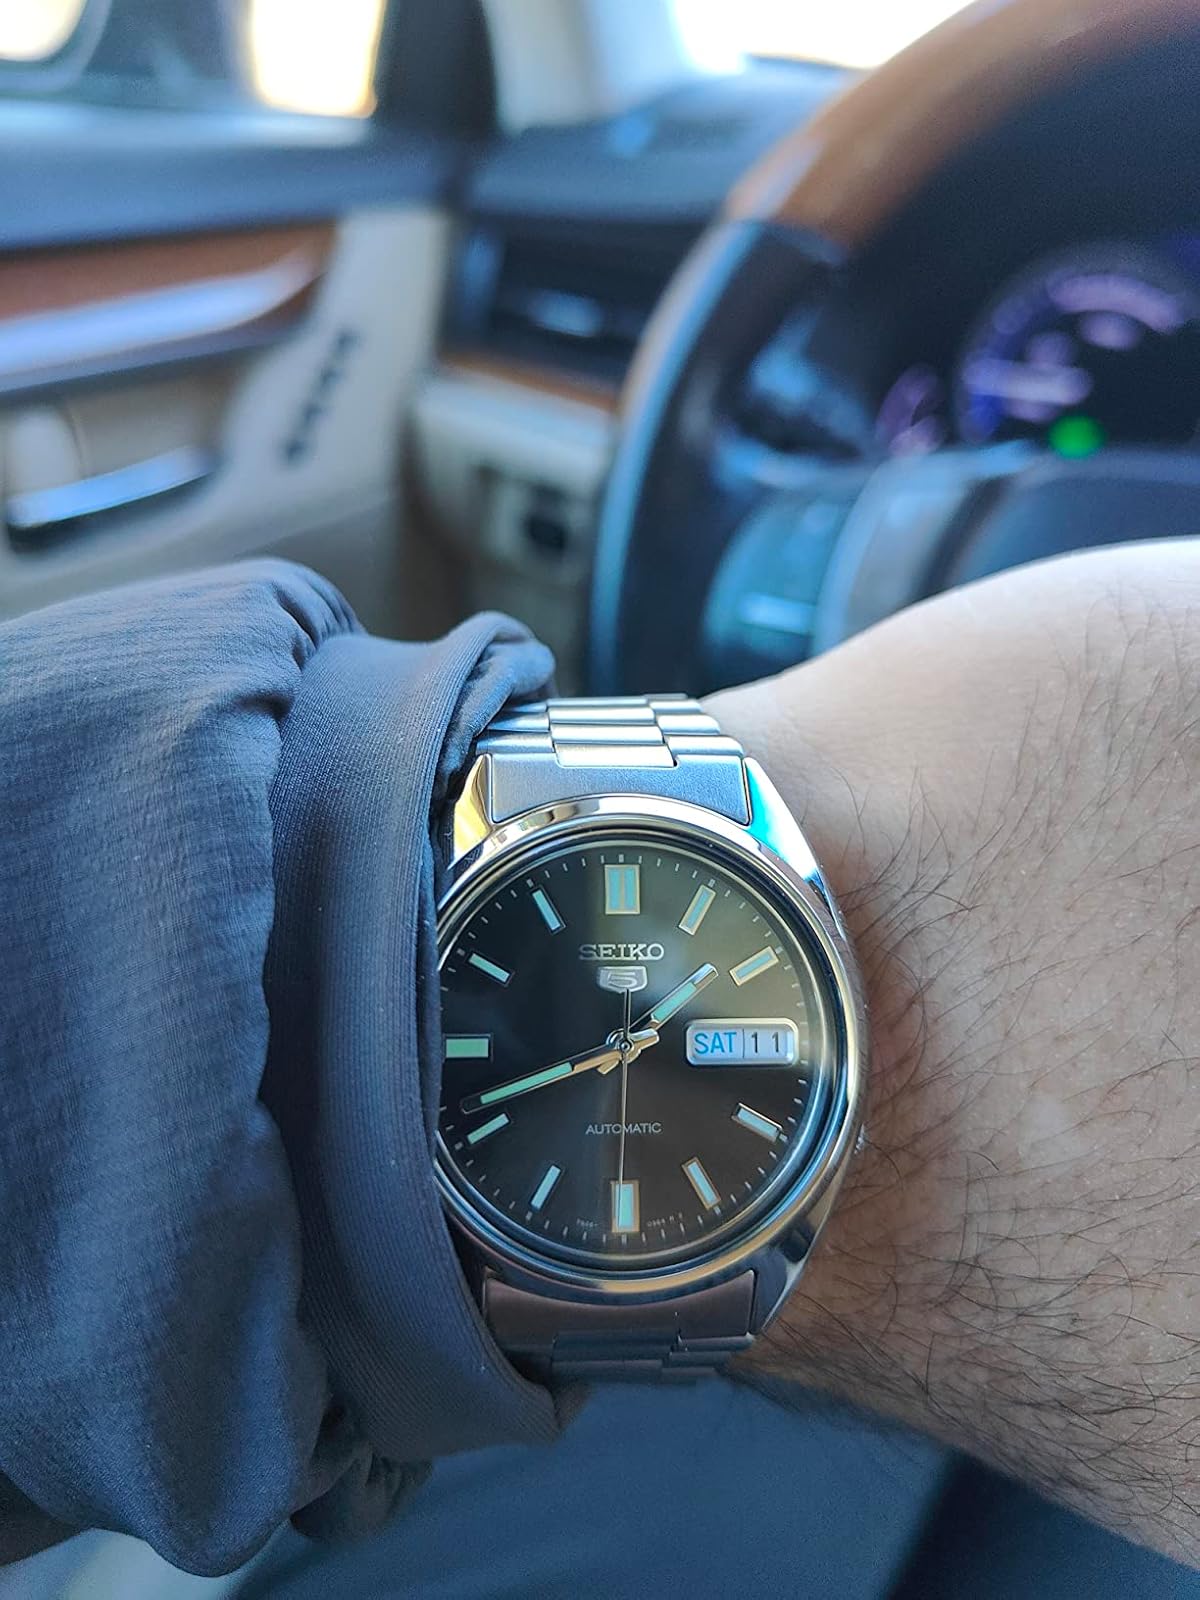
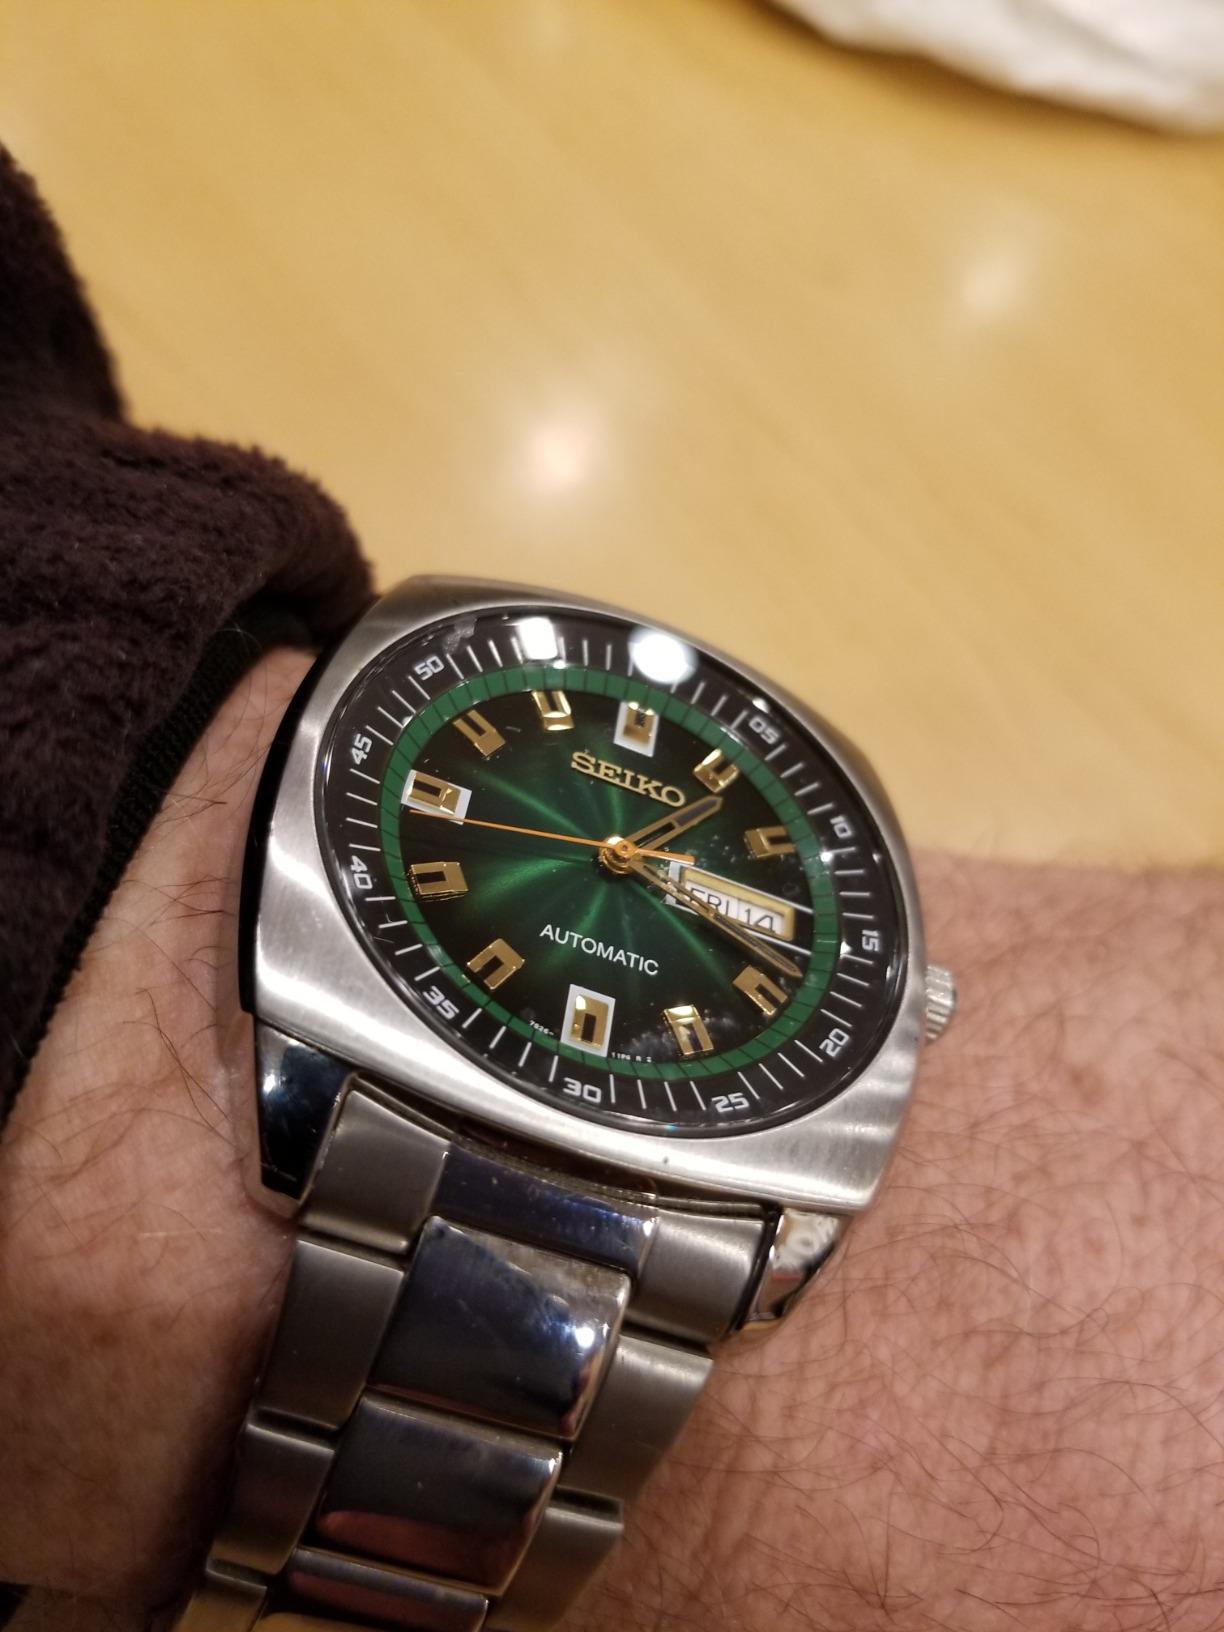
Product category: accessories_watch
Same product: no